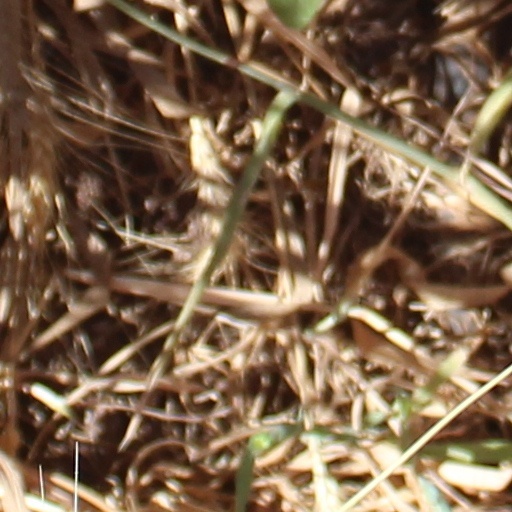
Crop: wheat